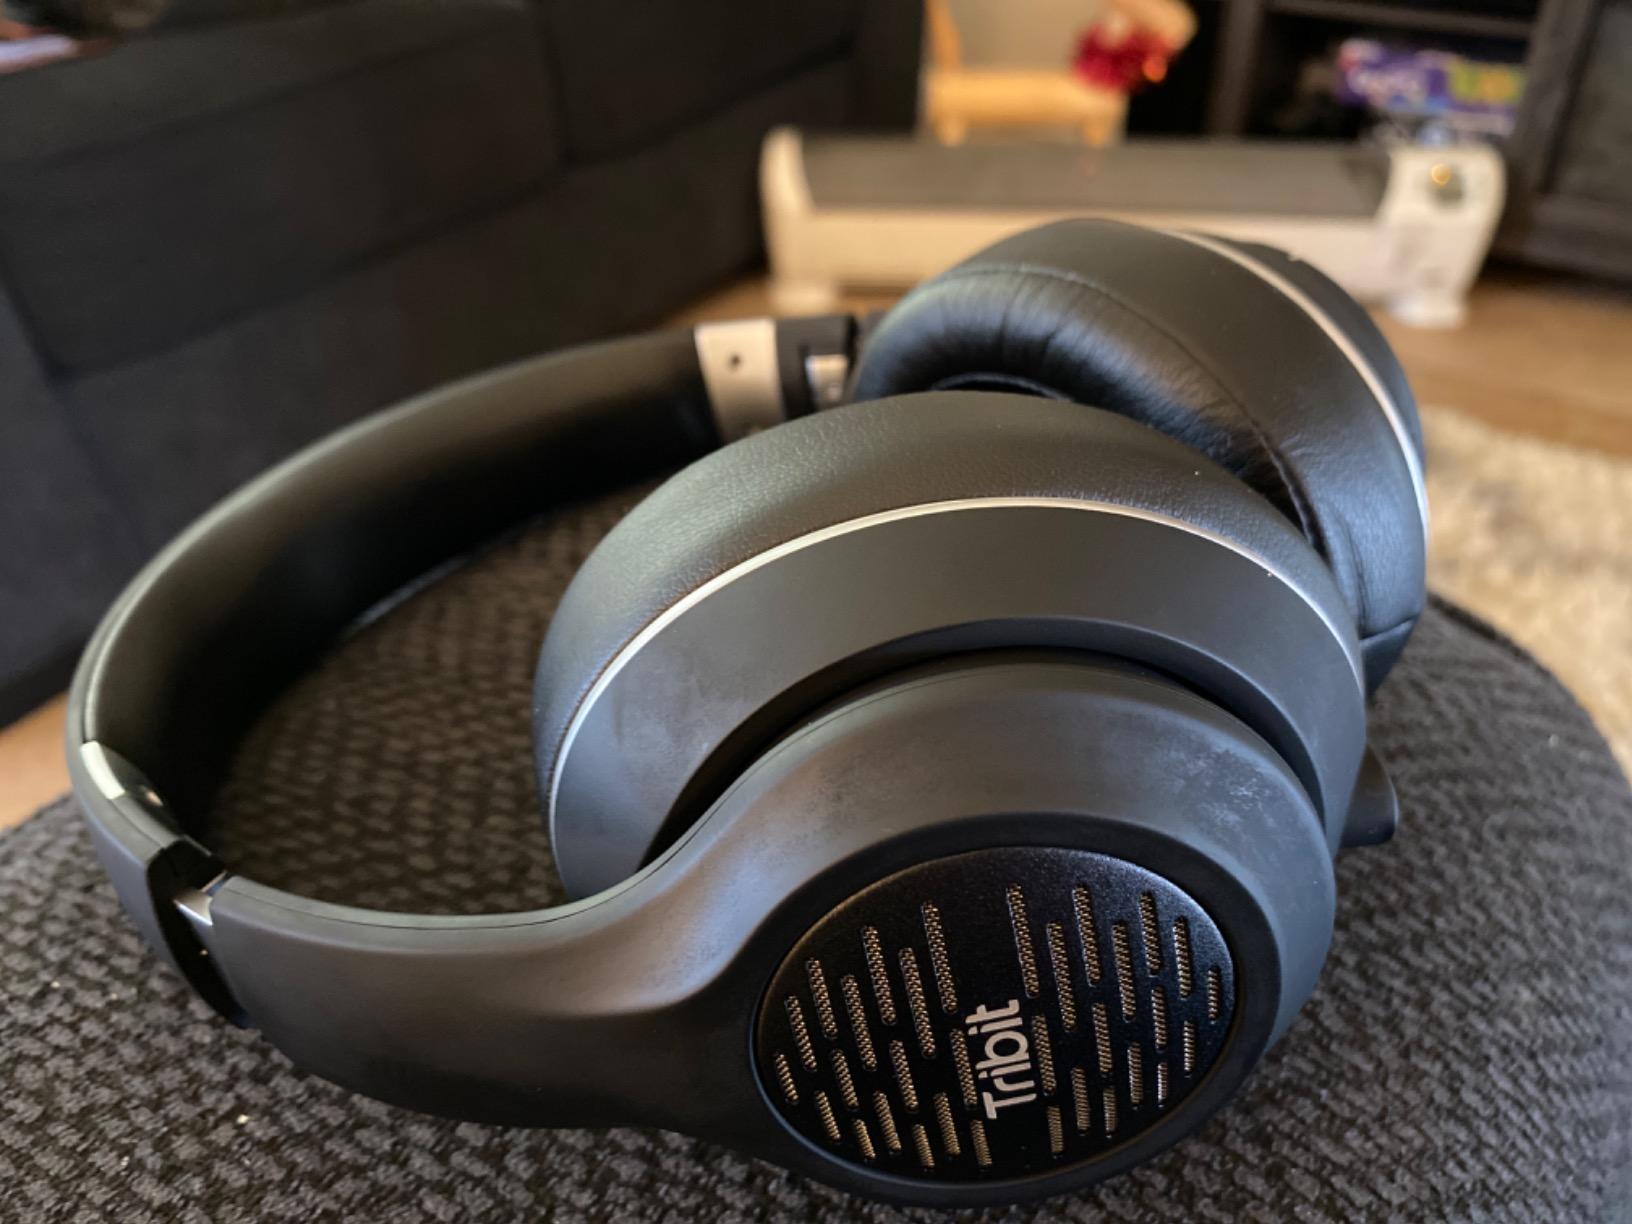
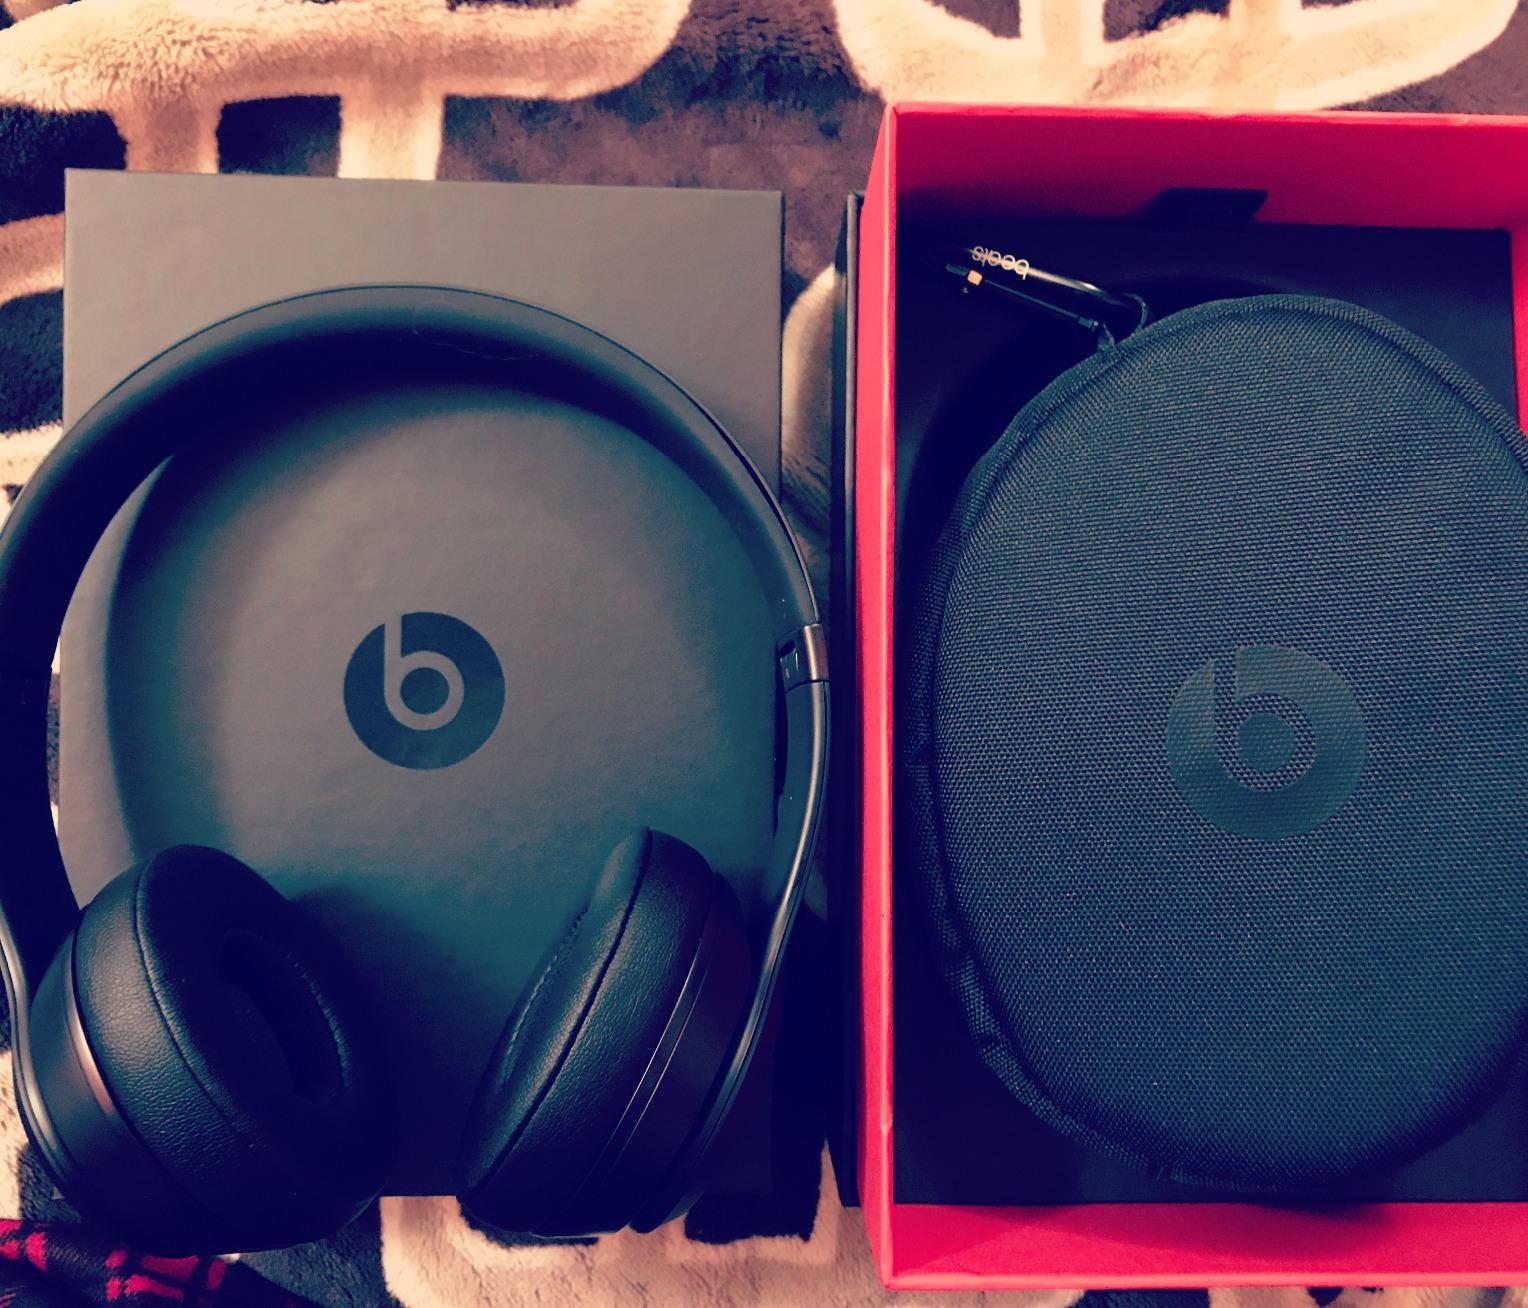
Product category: headphones
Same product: no